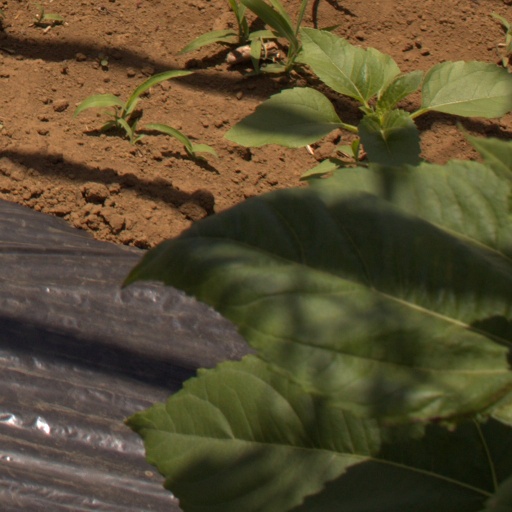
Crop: Jerusalem artichoke